Michael Kügler

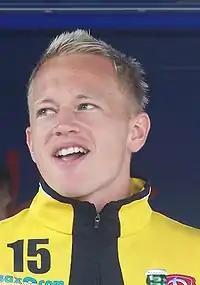
Kügler in 2008 with Dynamo Dresden

Michael Kügler (born 3 September 1981 in Olpe) is a German footballer who is a player-manager for SV Dahl-Friedrichsthal.